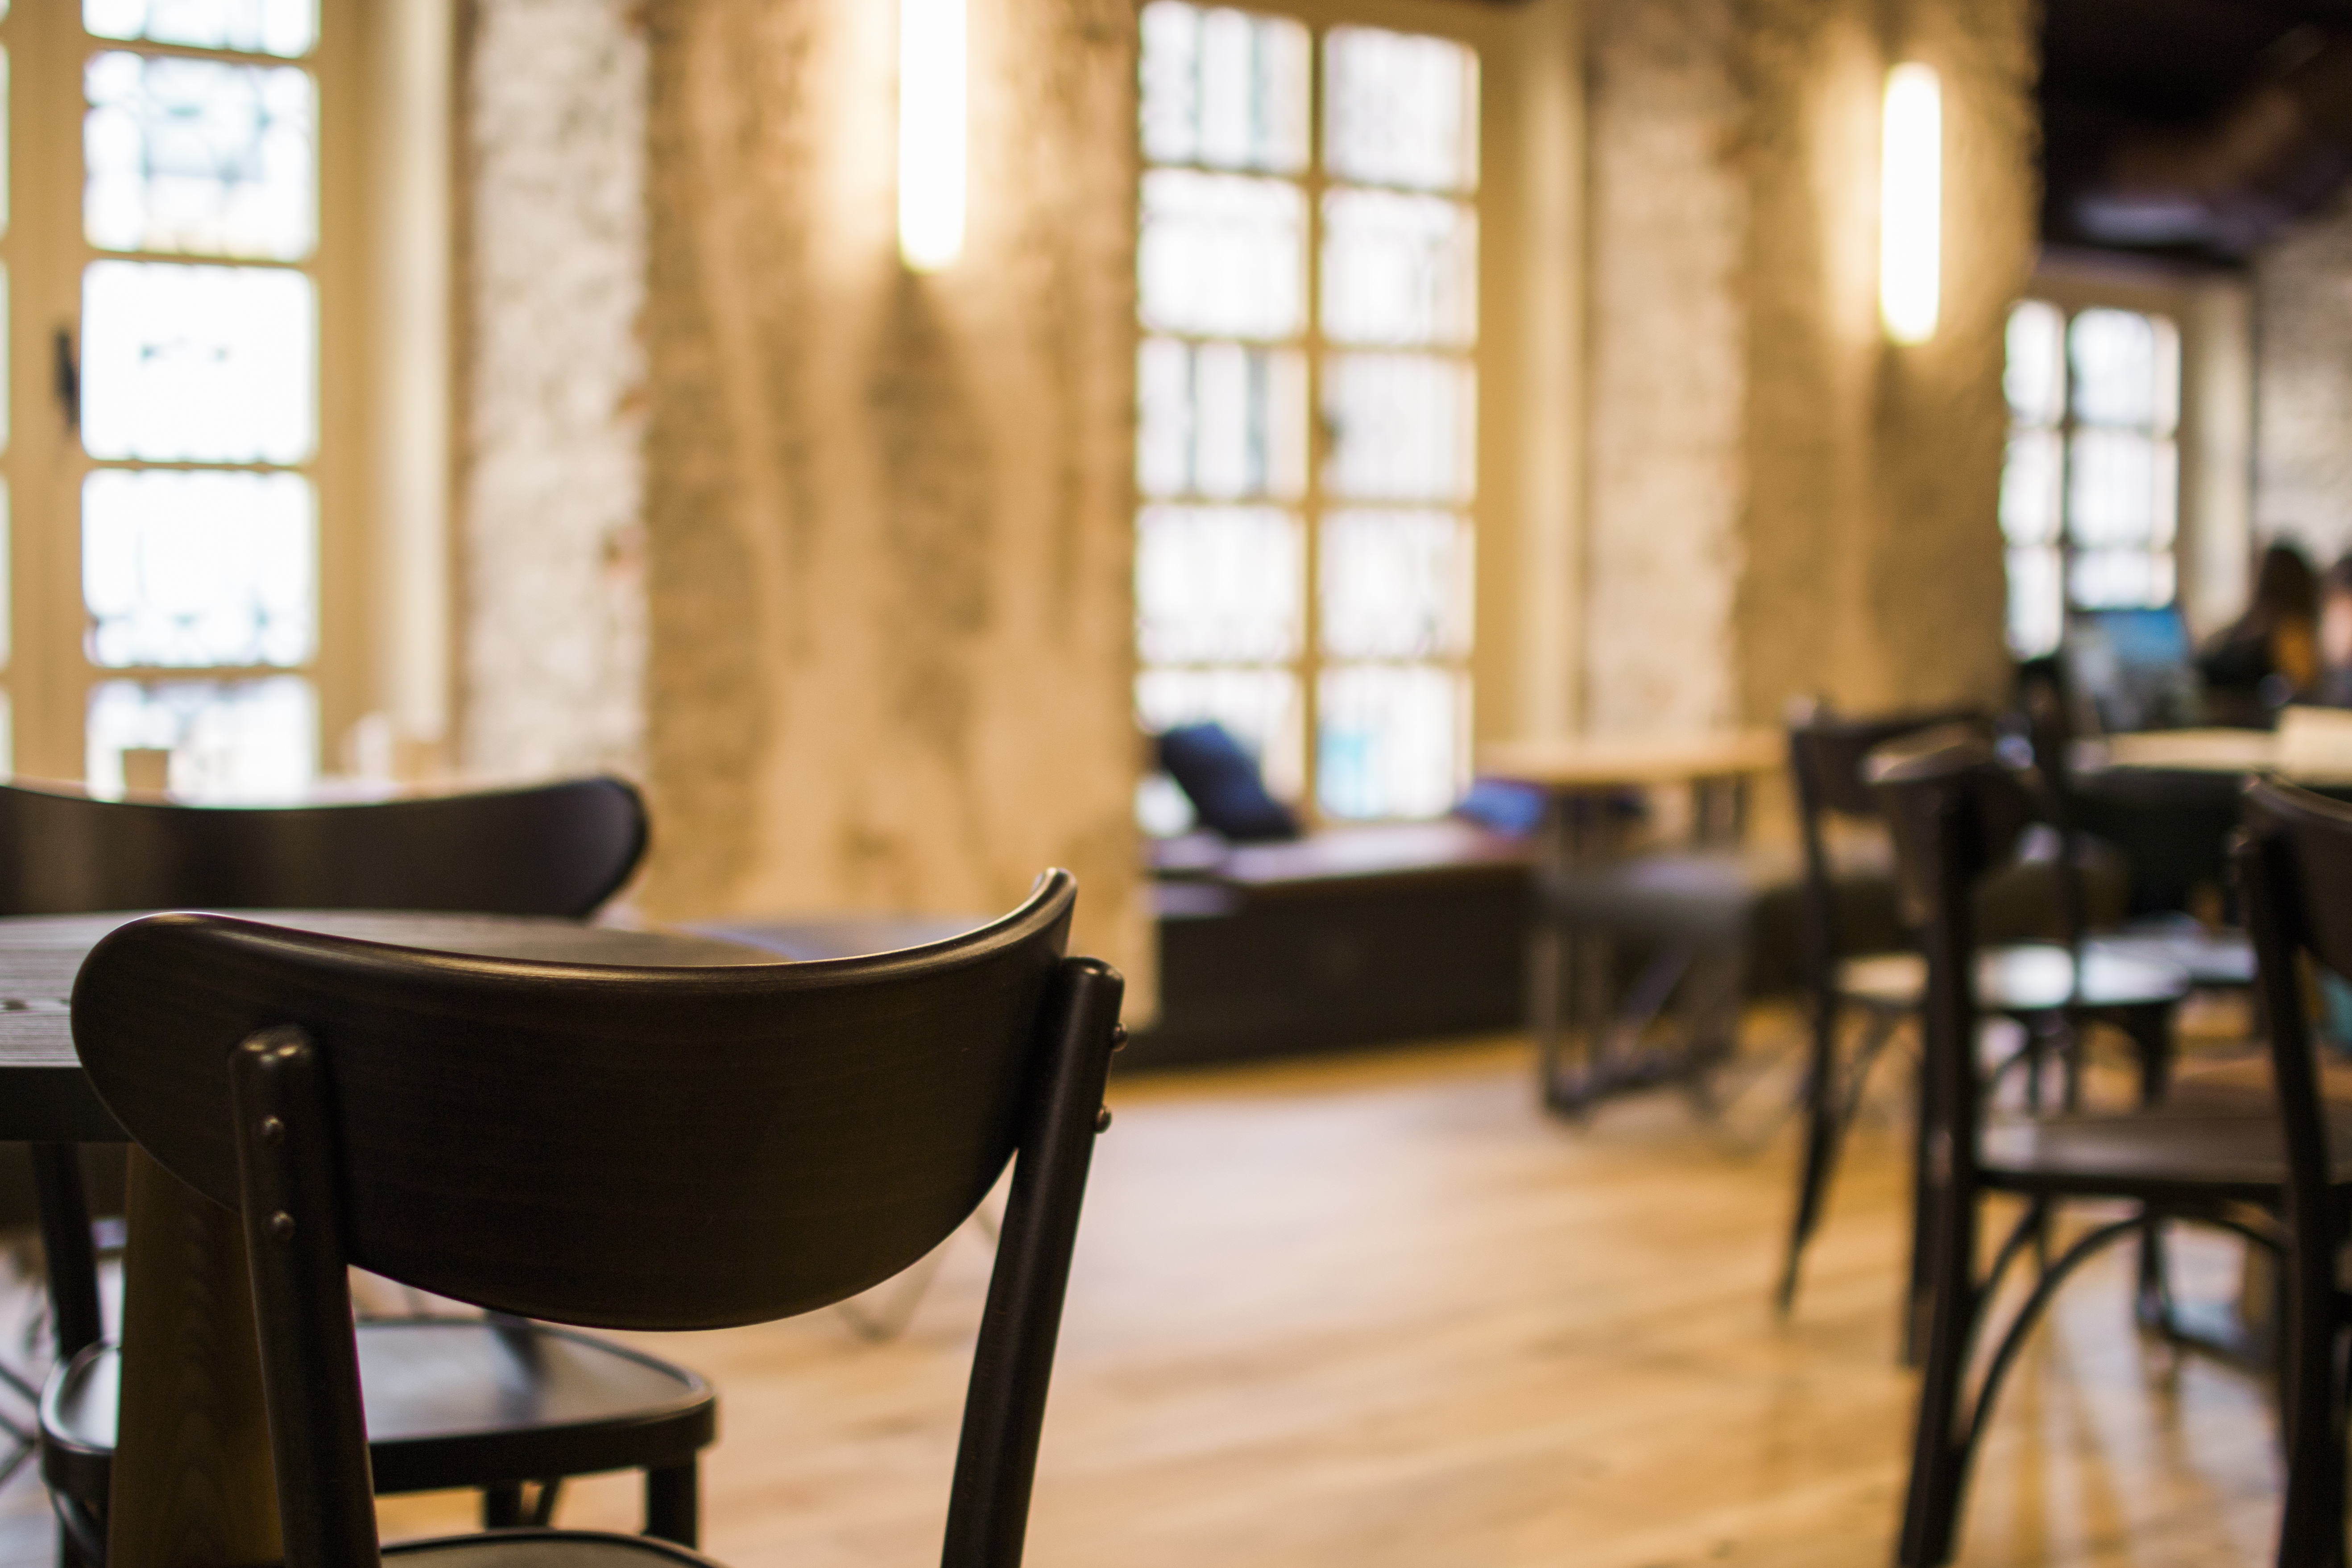
table, blur, wood, floor, building, restaurant, home, bar, living room, furniture, room, interior design, wooden floor, chairs, inside, indoors, lights, focus, design, windows, tables, seats, blurry, dining room, wooden tables, wooden chairs